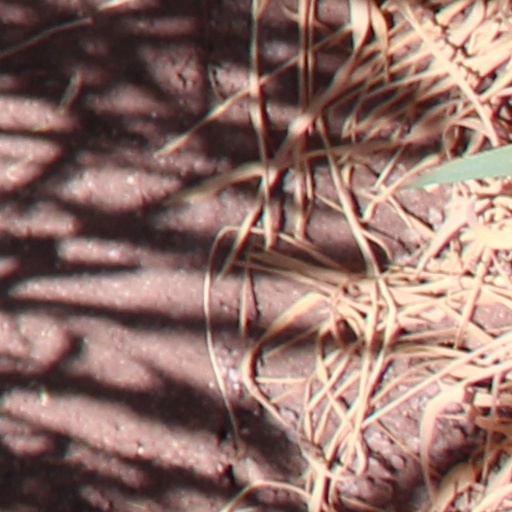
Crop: wheat